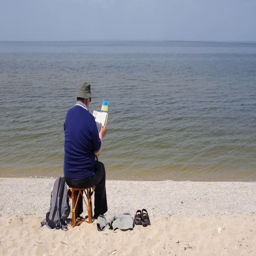
senior man reading book sitting on a beach